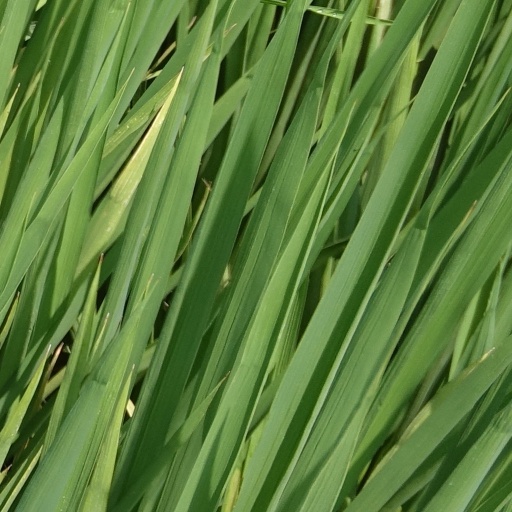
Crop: rice